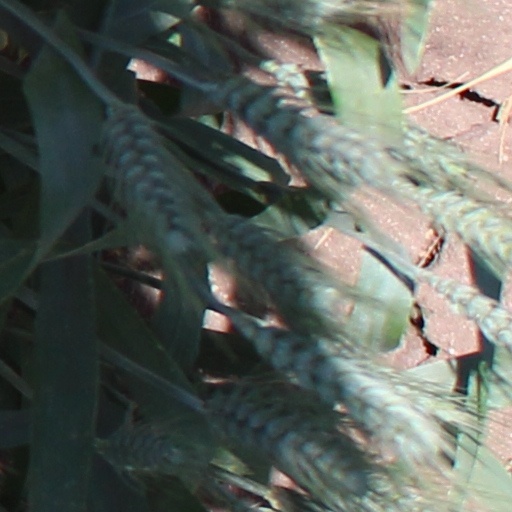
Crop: wheat